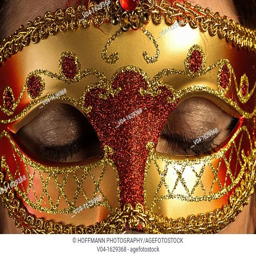
closed eyes of a woman behind a venetian mask